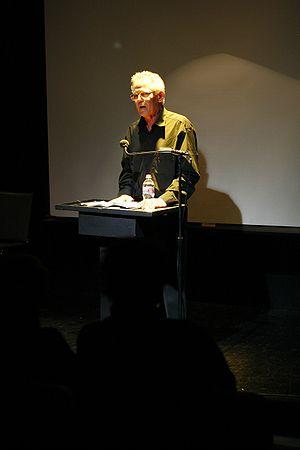
Bill Berkson, né le 30 août 1939 à Manhattan, mort le 16 juin 2016 à Bay Area est un poète, critique littéraire, essayiste, éditeur et professeur d'université américain. Il était une des figures majeures de la New York School.